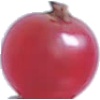
Label: Redcurrant 1